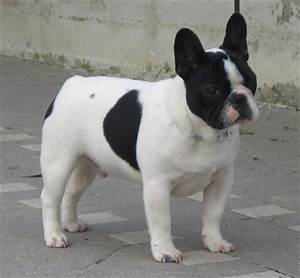
Label: dog